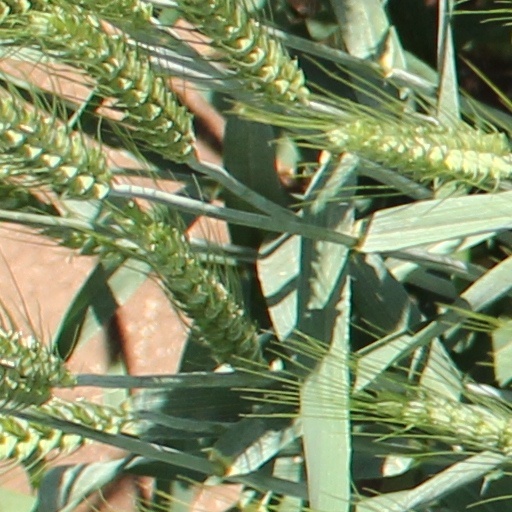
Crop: wheat